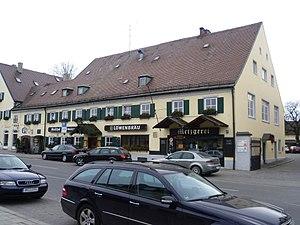
Trudering et Riem, situés dans latheo banlieue de Munich, forment ensemble, depuis la réorganisation de 1992, le secteur de Trudering-Riem, district portant le numéro 15.